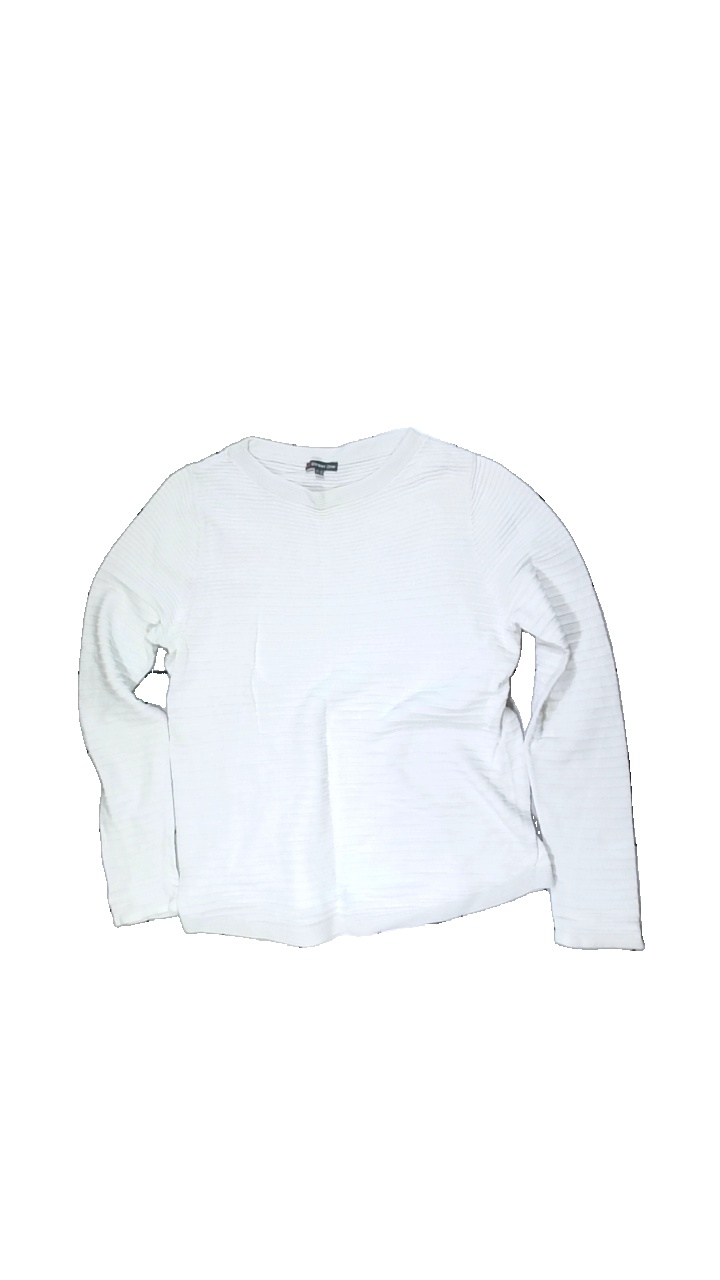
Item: Top (Ladies)
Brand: Street One
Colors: White
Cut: Regular
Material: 100% cotton
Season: All
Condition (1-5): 2
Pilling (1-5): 3
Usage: Export
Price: <50